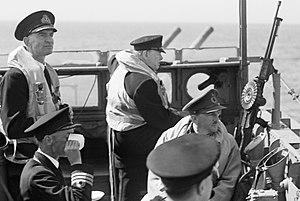
Le HMS Kelvin est un destroyer de classe K en service dans la Royal Navy pendant la Seconde Guerre mondiale.